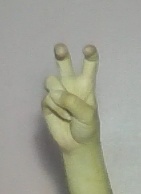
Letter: toot